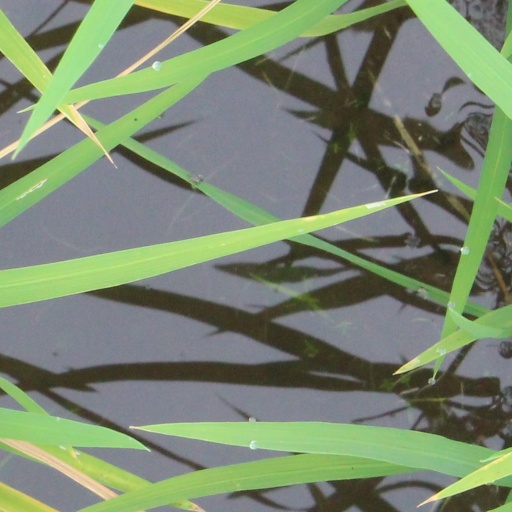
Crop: rice